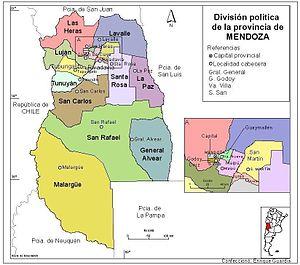
La province de Mendoza est une province de l'Argentine située à l'ouest du pays. Elle est limitrophe de la province de San Juan au nord, de San Luis à l'est, de La Pampa et Neuquén au sud et du Chili à l'ouest. Elle est typiquement une province andine. Avec les provinces de San Juan et de San Luis, la province de Mendoza fait partie de la région de Cuyo.